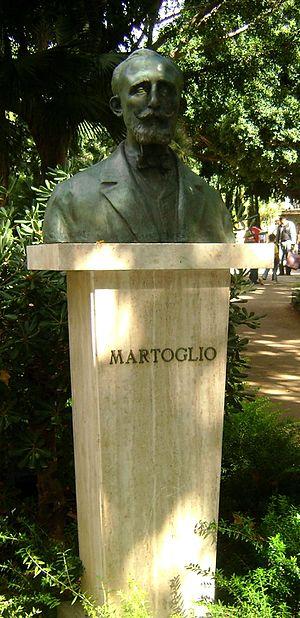
Nino Martoglio est un réalisateur, scénariste, écrivain, dramaturge et poète italien.